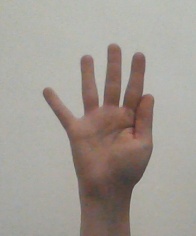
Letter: sheen